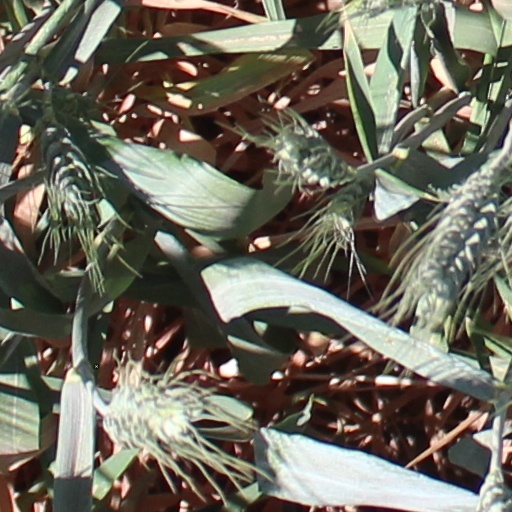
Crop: wheat